Kenneth Kapstad

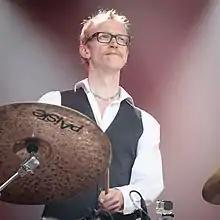
Kapstad performing at Over Oslo 2018

Kenneth Kapstad (born 20 April 1979) is a Norwegian musician from Trondheim, known as the drummer of the band Gåte (2004–2005), Motorpsycho (2007–2016), and God Seed (2012–2015), and for his collaborations with the bands Animal Alpha, Goat the Head, and Monolithic.